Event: Ecuador Earthquake
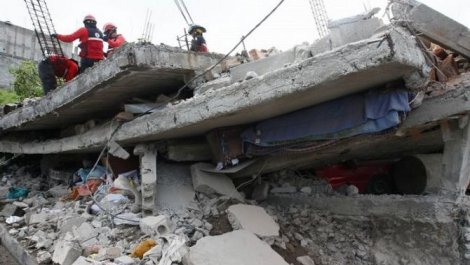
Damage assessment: damage